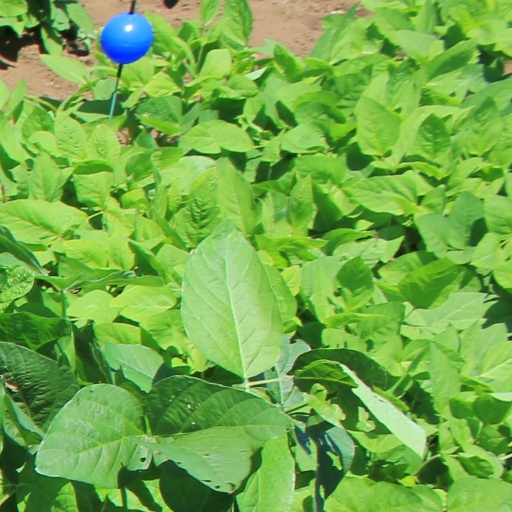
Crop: soybean